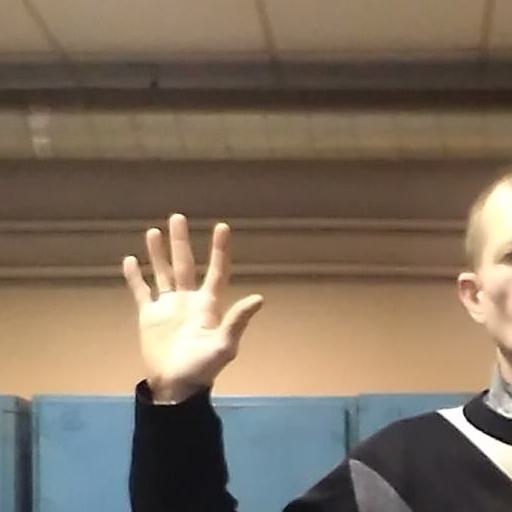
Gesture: palm